Cavalié Mercer

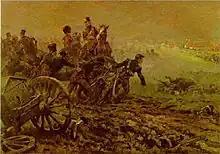
Krahmer's Dutch-Belgian horse artillery battery at Waterloo. Mercer's Troop was on the same section of the ridge in the picture. "1905 painting by J. Hoynck van Papendrecht".

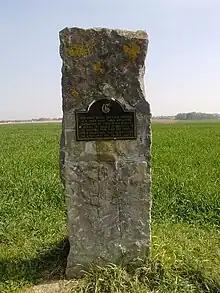
The memorial stone marking the position on the Waterloo battlefield where Mercer's troop fought French cavalry.

In mid-afternoon Mercer's Troop was suddenly ordered into the hottest part of Wellingtons' line, between the crossroads and Hougoumont, where its position is now marked by a memorial. It deployed immediately behind the ridge road, which was on a low embankment. The bank provided excellent cover from enemy artillery and increased the effectiveness of Mercer's case-shot. The troop was between two squares of Brunswick infantry, whom Mercer regarded as unsteady. He was ordered to lead his men into the squares as cavalry closed, but decided they would be safer at their guns. Unlike all the other batteries in the sector, the troop's gunners never abandoned their guns to take refuge in the infantry squares.